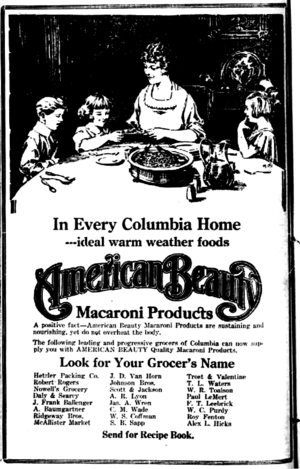
Ebro Foods SA, anciennement Ebro Puleva, est l'entreprise leader dans le secteur de la transformation alimentaire espagnole